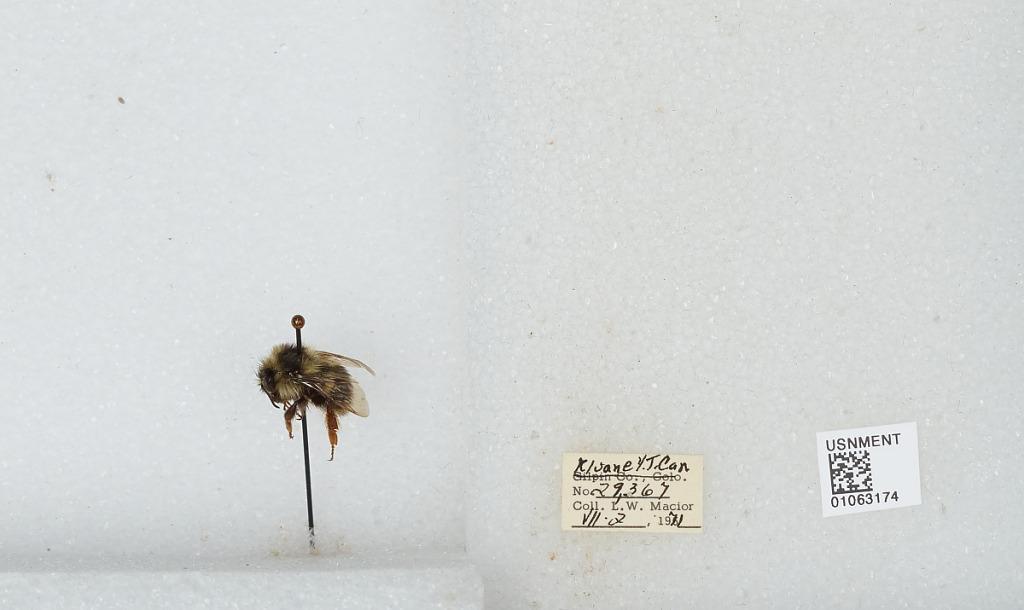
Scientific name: Bombus bifarius nearcticus
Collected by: L. Macior
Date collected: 1971-7-2
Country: Canada
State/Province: Yukon Territory
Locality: Kluane
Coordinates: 60.75, -139.5